St. Vincent de Paul Church (Baltimore)

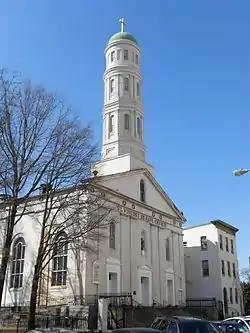

St. Vincent de Paul Church is a historic Roman Catholic church located within the Archdiocese of Baltimore at 120 N. Front Street, Baltimore, Maryland, United States.